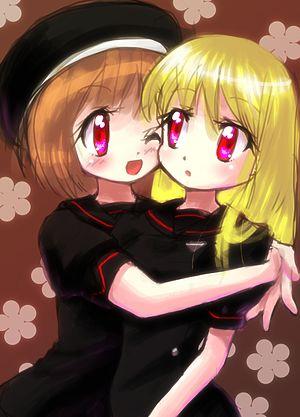
Couple d'écolières japonaises. Représentatif du soft-yuri comme on peut en trouver dans la série yuri populaire Kin-iro Mosaic. Les personnages sont des créations originales.
Le yuri, aussi appelé Girls' Love, désigne dans la culture populaire japonaise un genre d’œuvres de fiction centré sur les relations intimes entre femmes, qu'elles soient émotionnelles, sentimentales ou encore sexuelles. Ce genre ne se limite donc pas seulement au lesbianisme puisqu'il concerne aussi d'autres types de relations intimes comme peuvent l'être des liens spirituels ou encore des relations fusionnelles entre femmes. Le terme yuri est couramment employé dans le monde du manga et de l'anime, mais il est aussi parfois utilisé dans le cadre des jeux vidéo, de la littérature ou encore du cinéma. L'équivalent masculin du yuri est le yaoi.